Valeriy Lobanovskyi

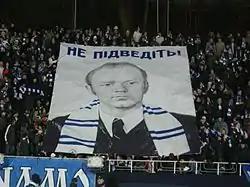
Portrait of Valeriy Lobanovskyi on the banner of Dynamo Kyiv's fans, 2 March 2008

Lobanovskyi's preferable formation was the 4–1–3–2. All his teams utilized the talents of two strikers, in 1975 Oleh Blokhin and Volodymyr Onyshchenko, in 1986 Blokhin or Oleh Protasov and Ihor Belanov, and in 1999 Andriy Shevchenko and Serhiy Rebrov. Lobanovskyi's forwards were highly versatile, being equally capable of shifting to the flanks, organizing attacks as playmakers, joining midfield in defensive formations and even dropping back to help the full-backs during spells of opponent pressure. This versatility of the forwards was key in disorganizing opponents' defenses and creating space for players attacking from the back.